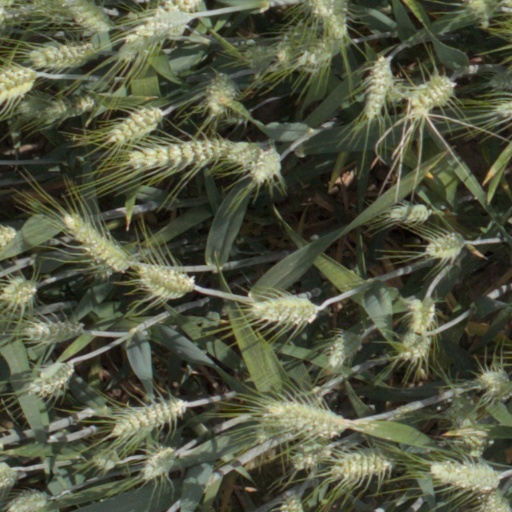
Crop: wheat